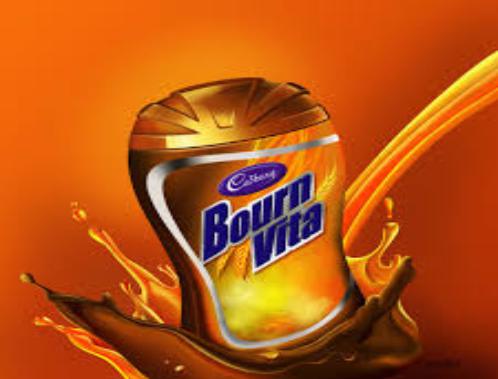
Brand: Bournvita
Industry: Food